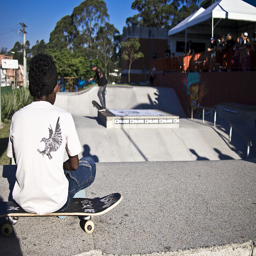
A young boy sitting on top of a skateboard near a skate park.
A boy sitting on a skateboard on the ground.
a kid is sitting on a skateboard outside
A boy sitting on his board at a state park.
A kid is sitting on his skateboard watching another skateboarder do stunts.